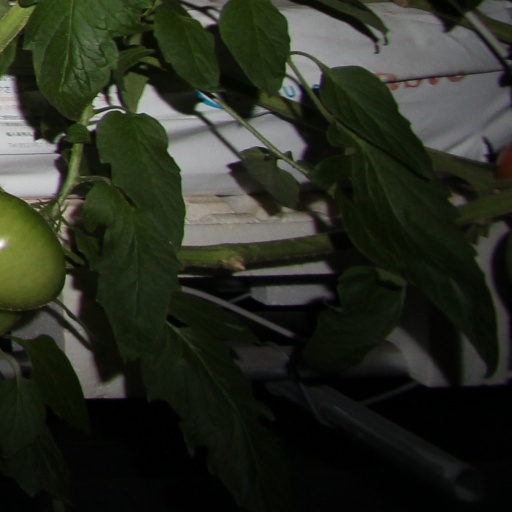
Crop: tomato